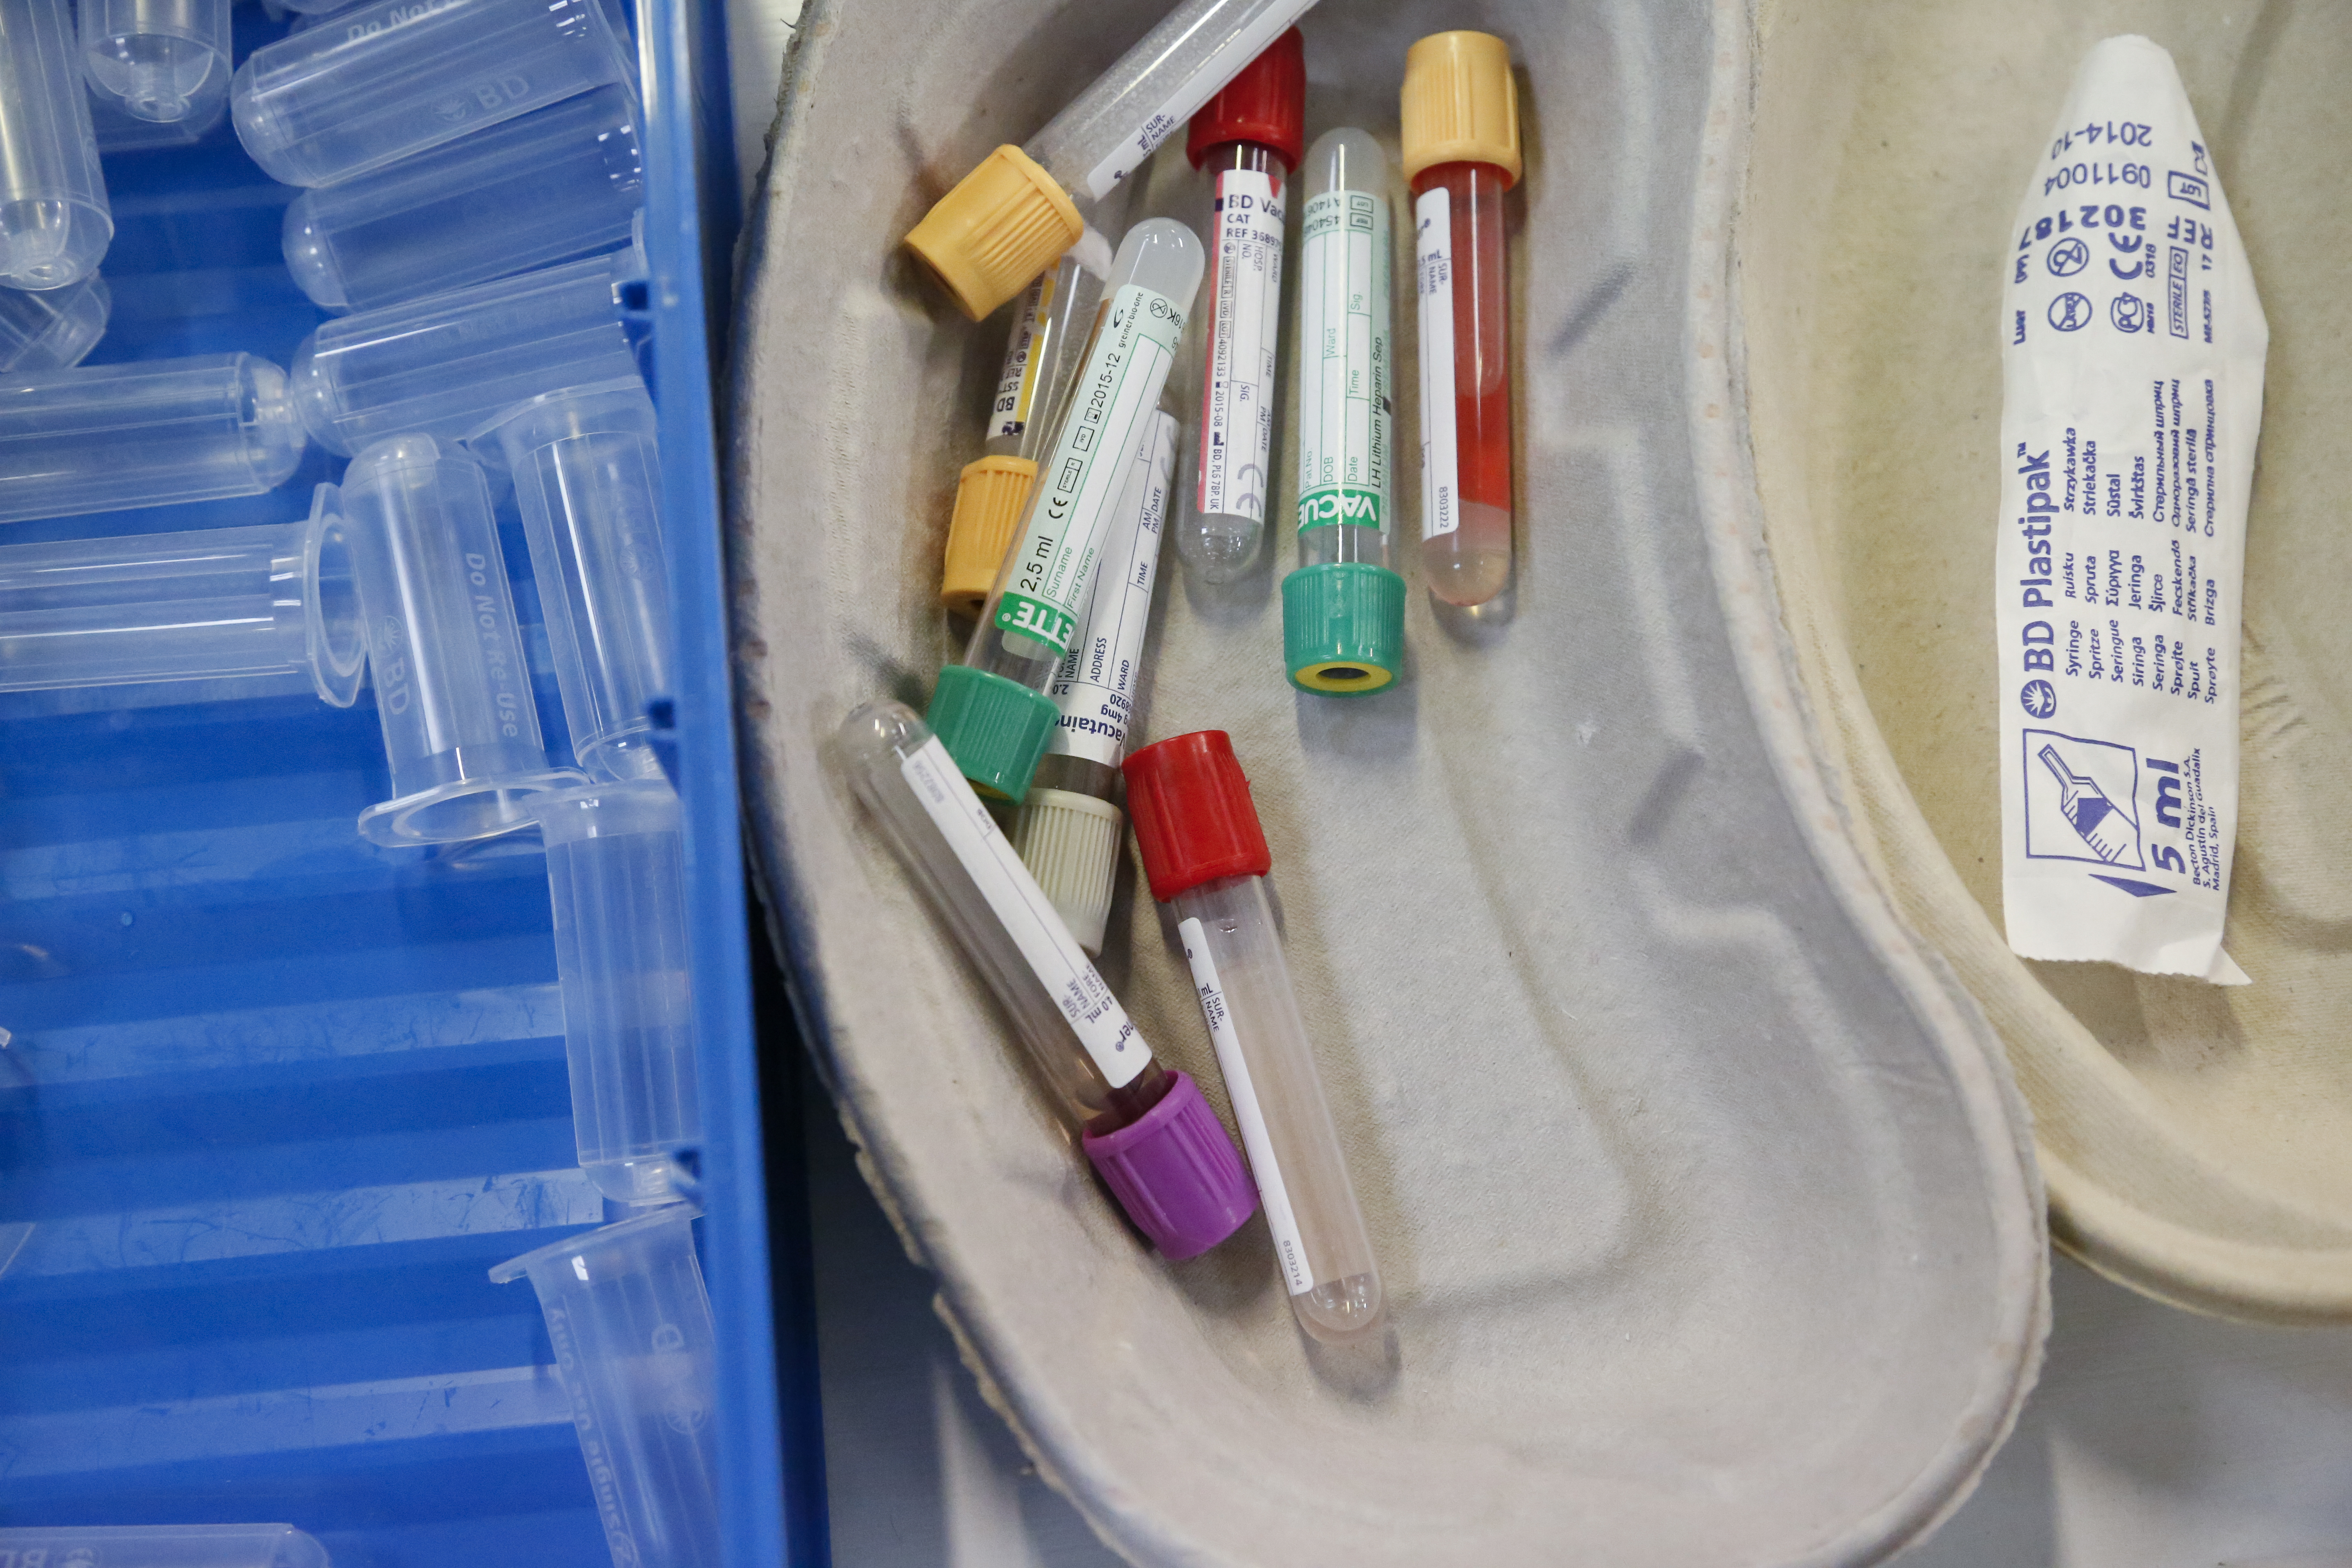
Doctors, nurses and medics from across the UK's National Health Service are joining Britain's fight against Ebola in Sierra Leone.. The [ID]volunteers have spent 9 days training at the Army Medical Services Training Centre, at Strensall near York in
Specialty: healthcare workforce
Image credit: DFID - UK Department for International Development